Rise Against

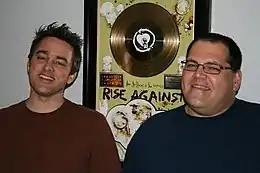
Jason Livermore (left) and Bill Stevenson (right) produced "Revolutions per Minute" at the Blasting Room. The duo would go on to produce four of Rise Against's next five albums.

Less than a year later, White left the band for a second time, and was replaced by Todd Mohney, McIlrath's roommate and former bandmate. When it came time to record their second album, "Revolutions per Minute", McIlrath noted that the band was suffering from an "identity crisis". Fat Wreck Chords was known for a specific pop punk sound, and Rise Against wanted to find a producer that could highlight the heavier side of their music. They decided on Bill Stevenson—the former drummer of the punk band Descendents—and Jason Livermore to produce the album. "Revolutions per Minute" was recorded at the Blasting Room in Fort Collins, from November to December 2002. The band members developed a strong rapport with Stevenson and Livermore, and the two parties would eventually collaborate on four of next five Rise Against albums.